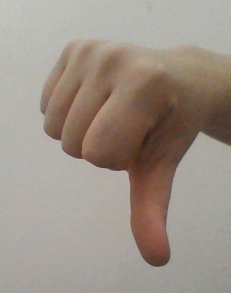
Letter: waw